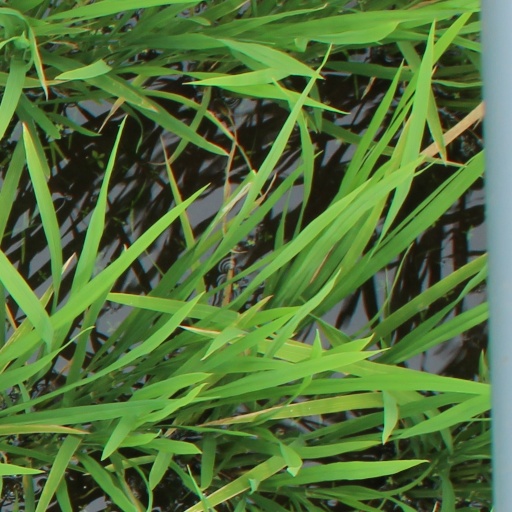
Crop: rice